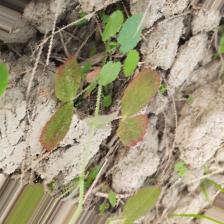
Label: Lentil Rust